Princess Sara

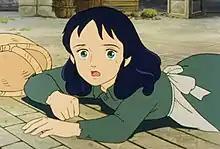
Sara Crewe as she appears in the series

"Princess Sara", directed by Fumio Kurokawa and produced by Nippon Animation, being the eleventh entry in the "World Masterpiece Theater", premiered in Japan on January 6, 1985, and concluded on December 29, 1985, after 46 episodes on Fuji TV. Shunji Saida is the character designer for the anime series. Similar to other series in the franchise such as "Heidi", "Dog of Flanders", and "3000 Leagues in Search of Mother", the writers adapted the original novel by adding new characters and adventures to reach a total of 46 episodes, while still remaining faithful to the original storyline without drastically altering it.